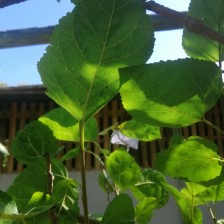
Variety: BlackAustralia